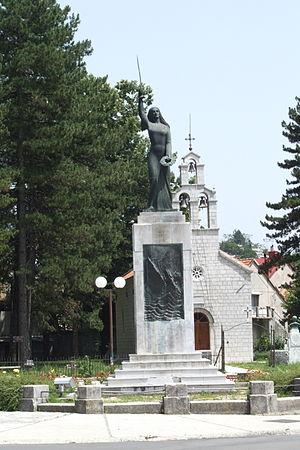
Cetinje est une ville et une municipalité du sud-ouest du Monténégro. En 2003, la ville comptait 15 137 habitants et la municipalité 18 482.